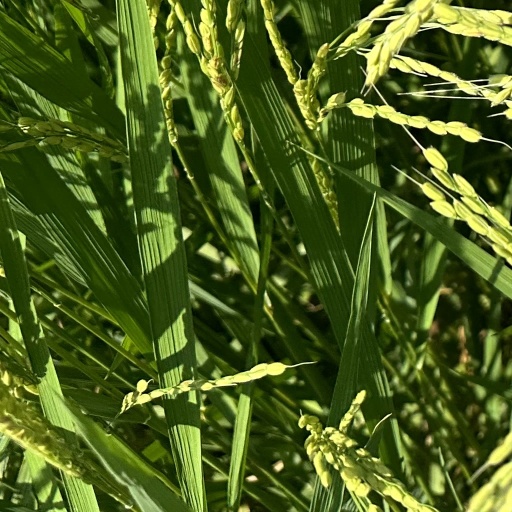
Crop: rice